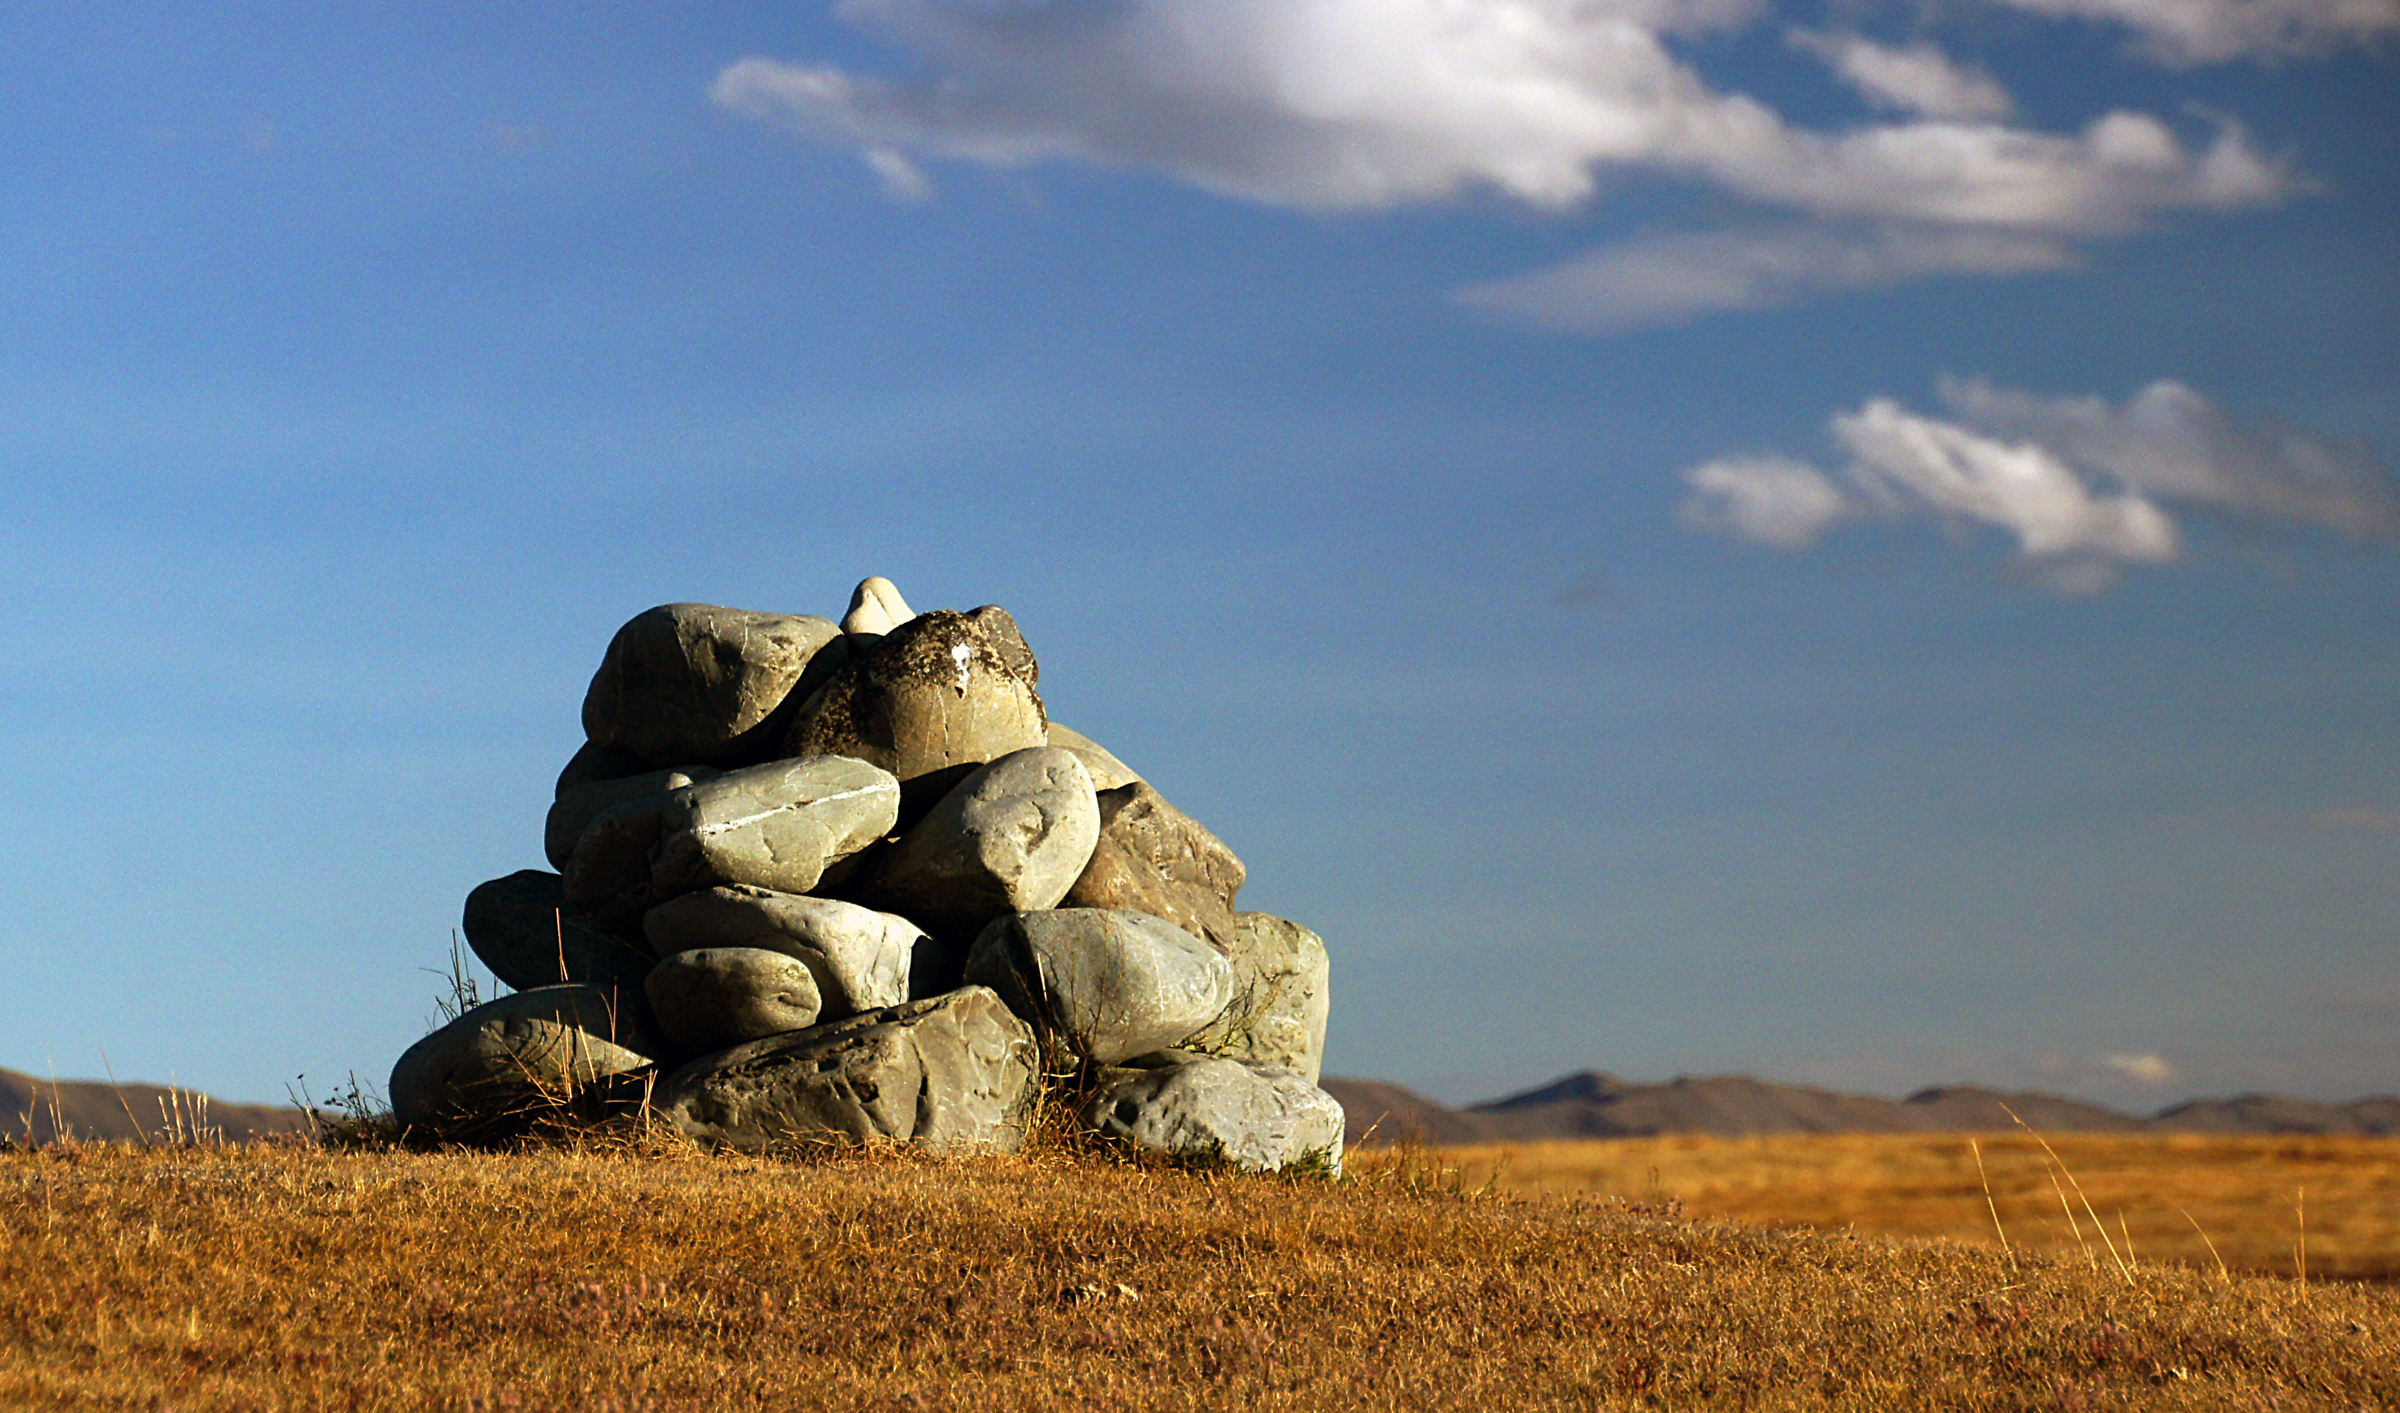
landscape, grass, sand, rock, horizon, wilderness, mountain, cloud, sky, field, prairie, hill, desert, soil, terrain, stones, publicdomain, geology, grassland, badlands, cairn, plateau, sonydslra580, tamron18270mmpzd, rockpile, steppe, rural area, natural environment, grass family